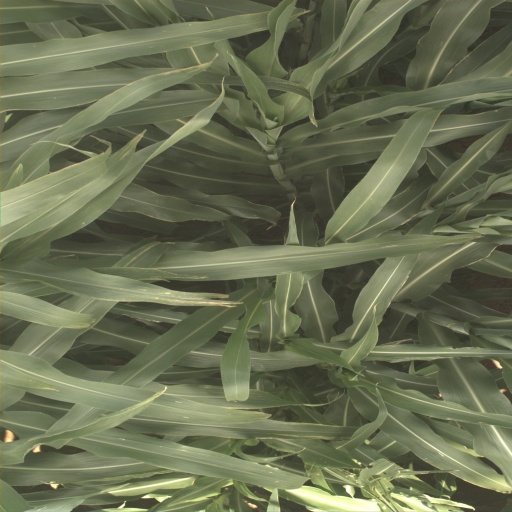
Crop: sorghum